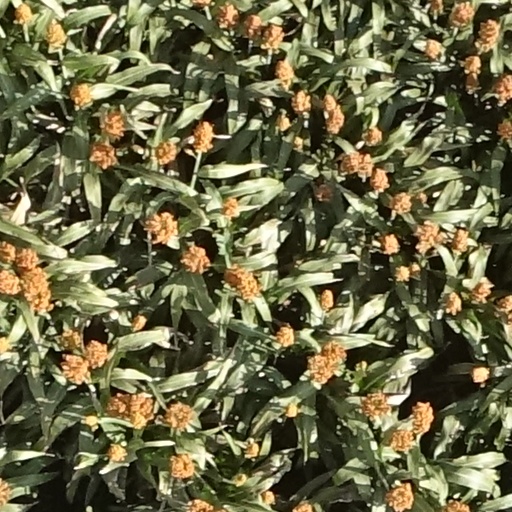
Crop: sorghum